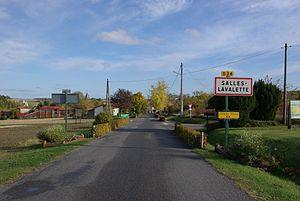
Salles-Lavalette est une commune du Sud-Ouest de la France, située dans le département de la Charente.